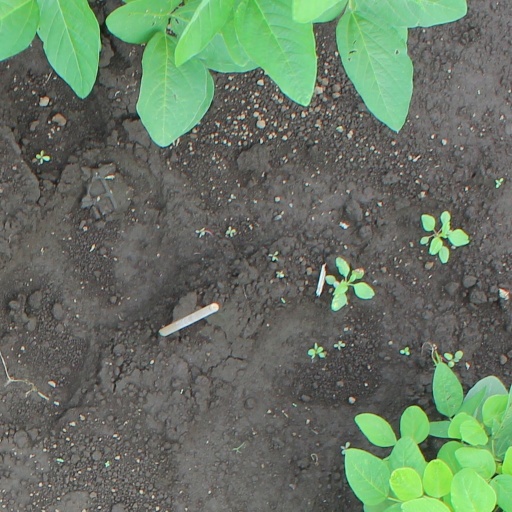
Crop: soybean